Delchar Theater

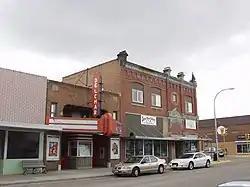

The Delchar Theater on W. Main St. in Mayville, North Dakota, United States, was built in 1927. It was listed on the National Register of Historic Places (NRHP) in 1985.